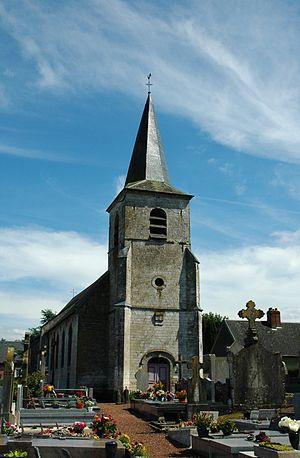
Sus-Saint-Léger est une commune française située dans le département du Pas-de-Calais en région Hauts-de-France.